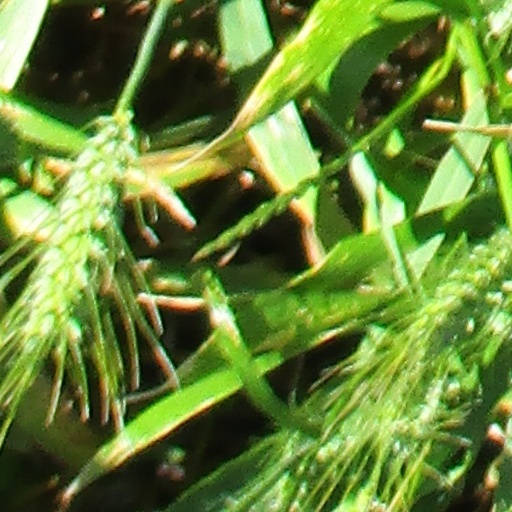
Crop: wheat